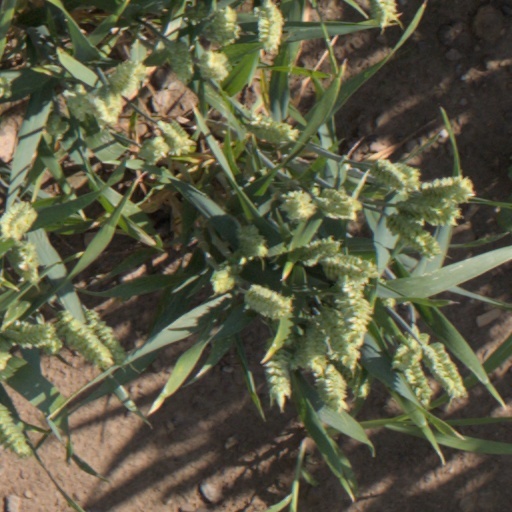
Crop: wheat